Sportavia-Pützer RS 180 Sportsman

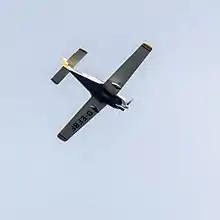
Underside of Sportavia-Putzer RS-180 Sportsman

Sportavia-Pützer was formed in 1966 to take over production from Alpavia SA of several light aircraft designed by René Fournier (aircraft designer). In 1976, it was absorbed by Rhein-Flugzeugbau (RFB).